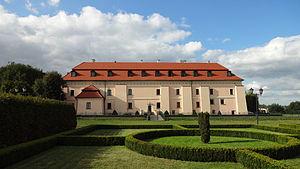
Niepołomice est une ville située au sud de la Pologne, à l'est de Cracovie. Le centre de Cracovie et la place du marché de Niepołomice ne sont séparés que par 25 kilomètres de l’ancienne route royale. La Vistule et la forêt de Niepołomice délimitent le territoire de la commune de Niepołomice. 22 000 habitants, 98 km² de superficie, une histoire liée à la royauté, une ambiance chaleureuse et amicale d’une petite ville – voilà les traits caractéristiques de Niepołomice. L’éducation, l’histoire, un milieu naturel protégé et une économie en développement constituent la philosophie et la réalité de Niepołomice d’aujourd’hui.